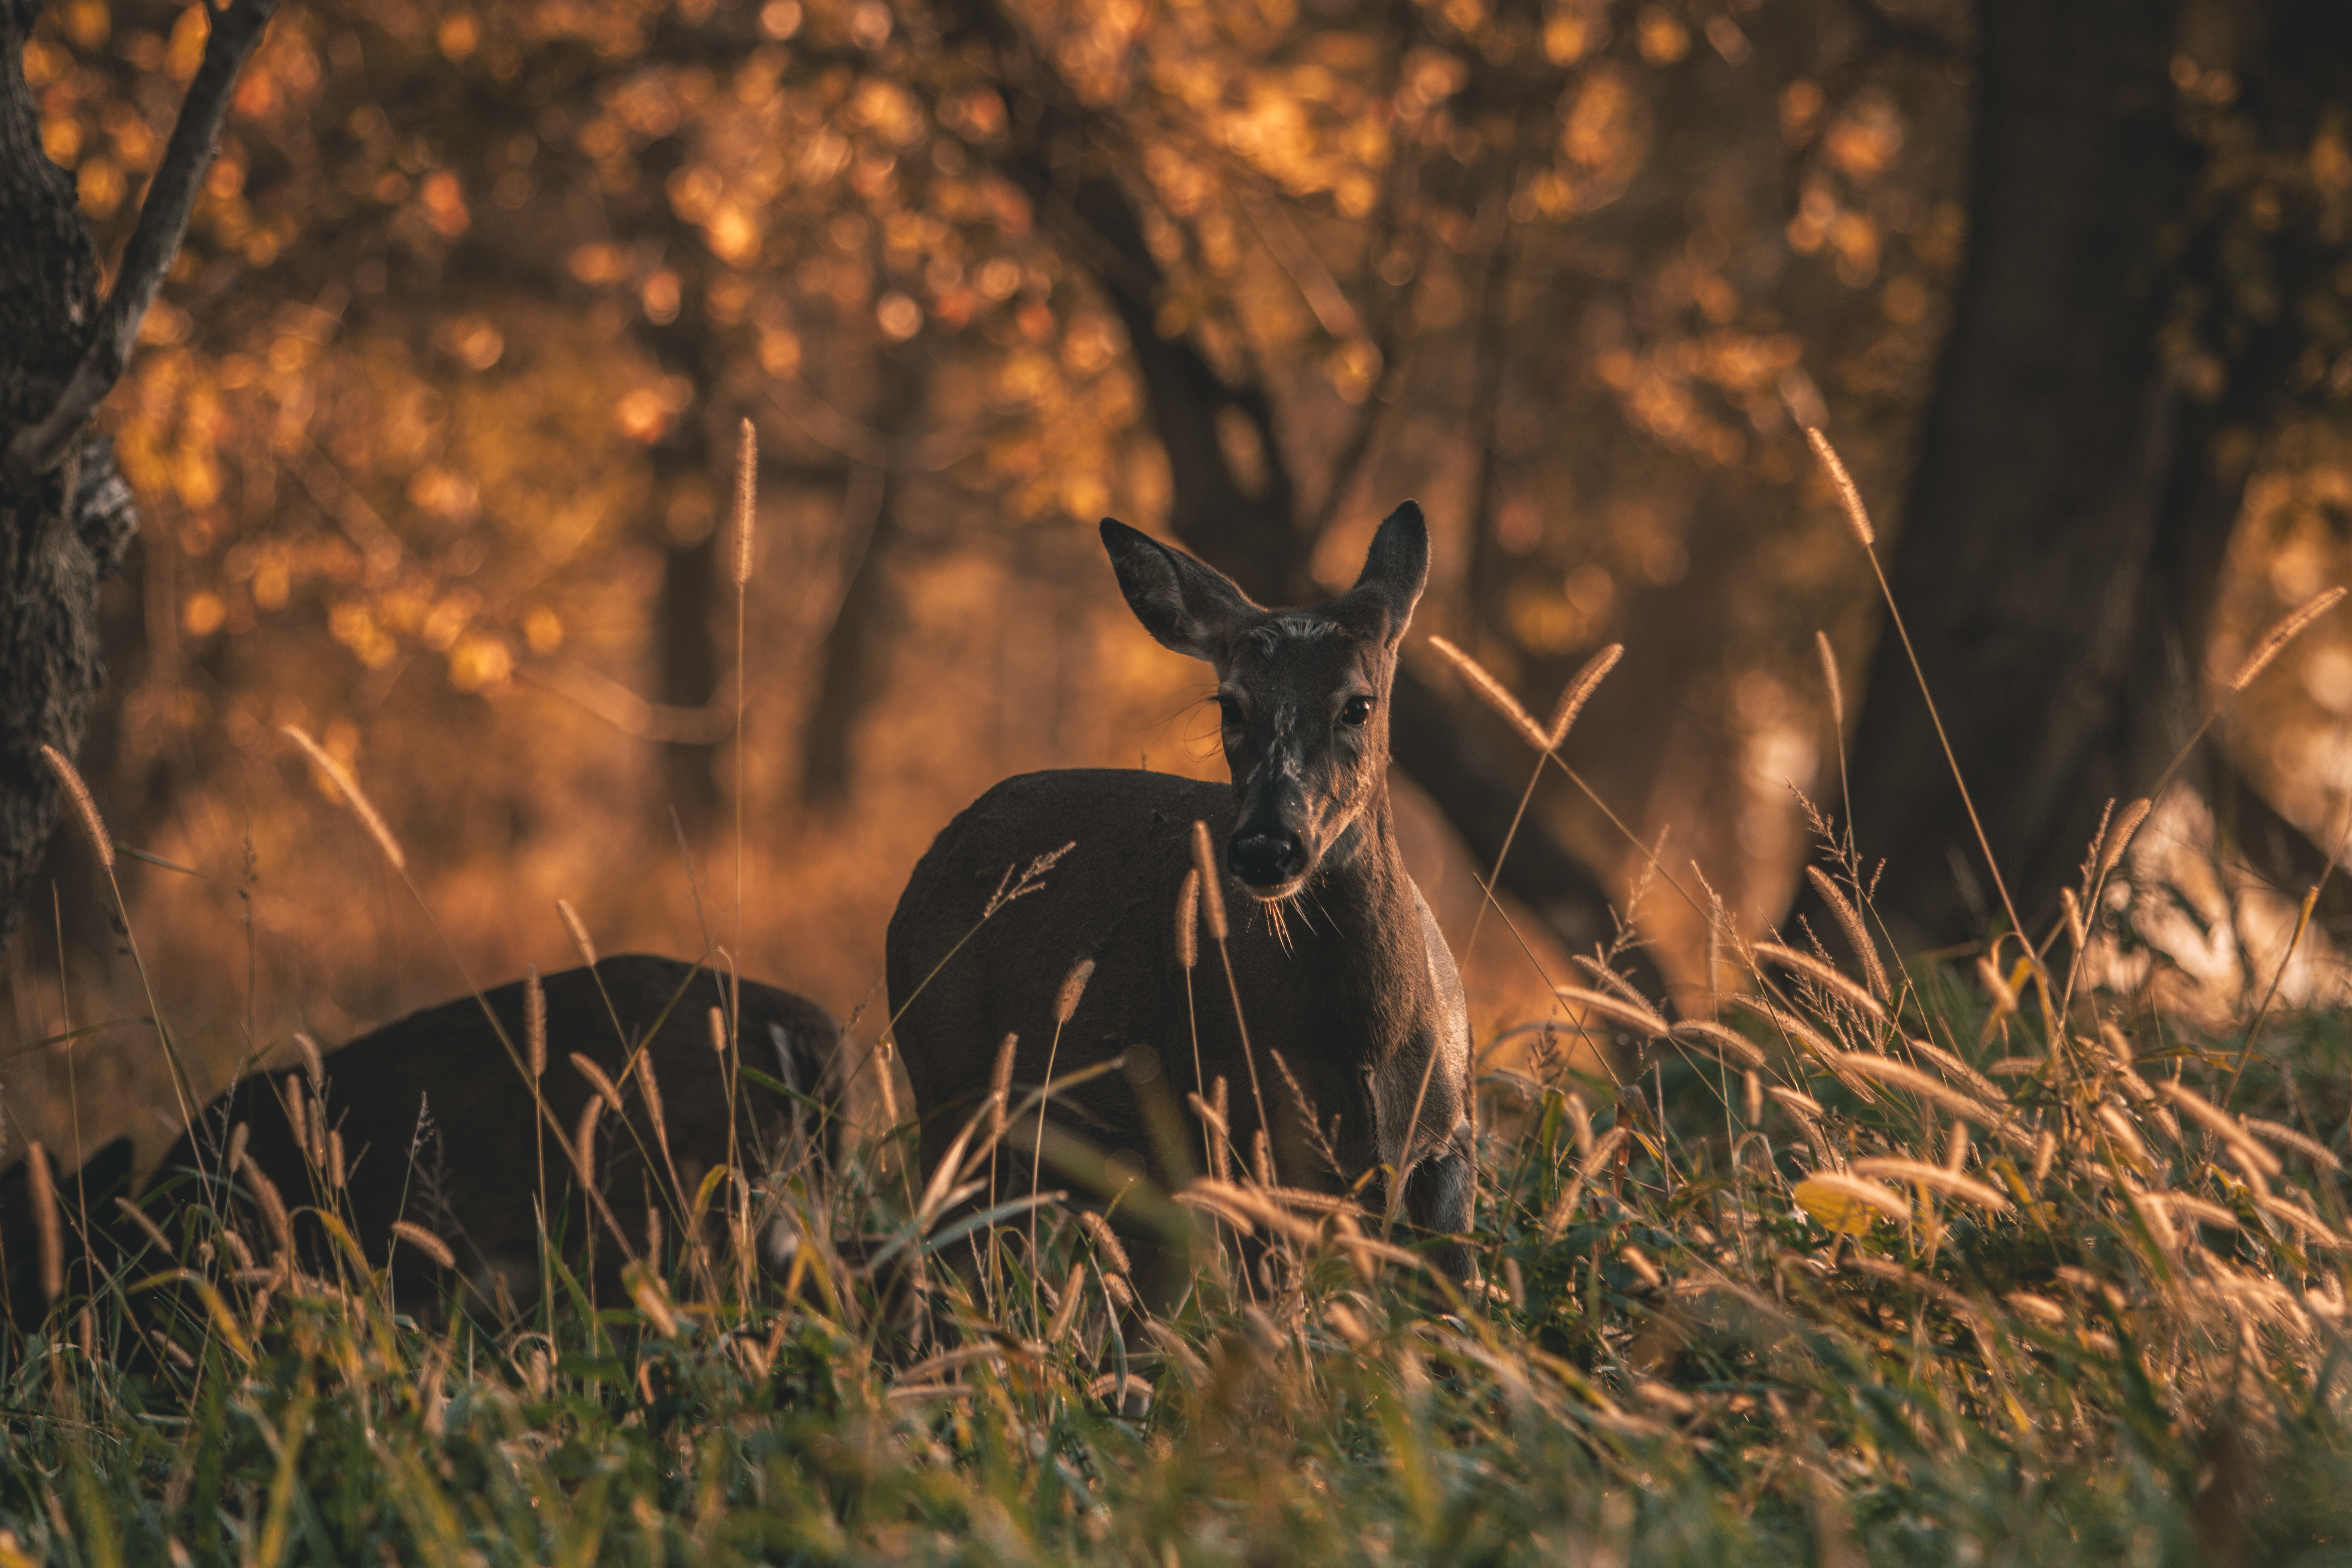
wildlife, grass, atmospheric phenomenon, terrestrial animal, deer, roe deer, morning, sunlight, fawn, kangaroo, macropodidae, white tailed deer, marsupial, musk deer, savanna, canidae, national park, meadow, grassland